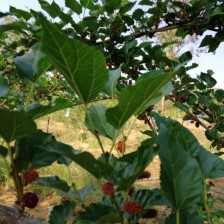
Variety: ChiangMai60